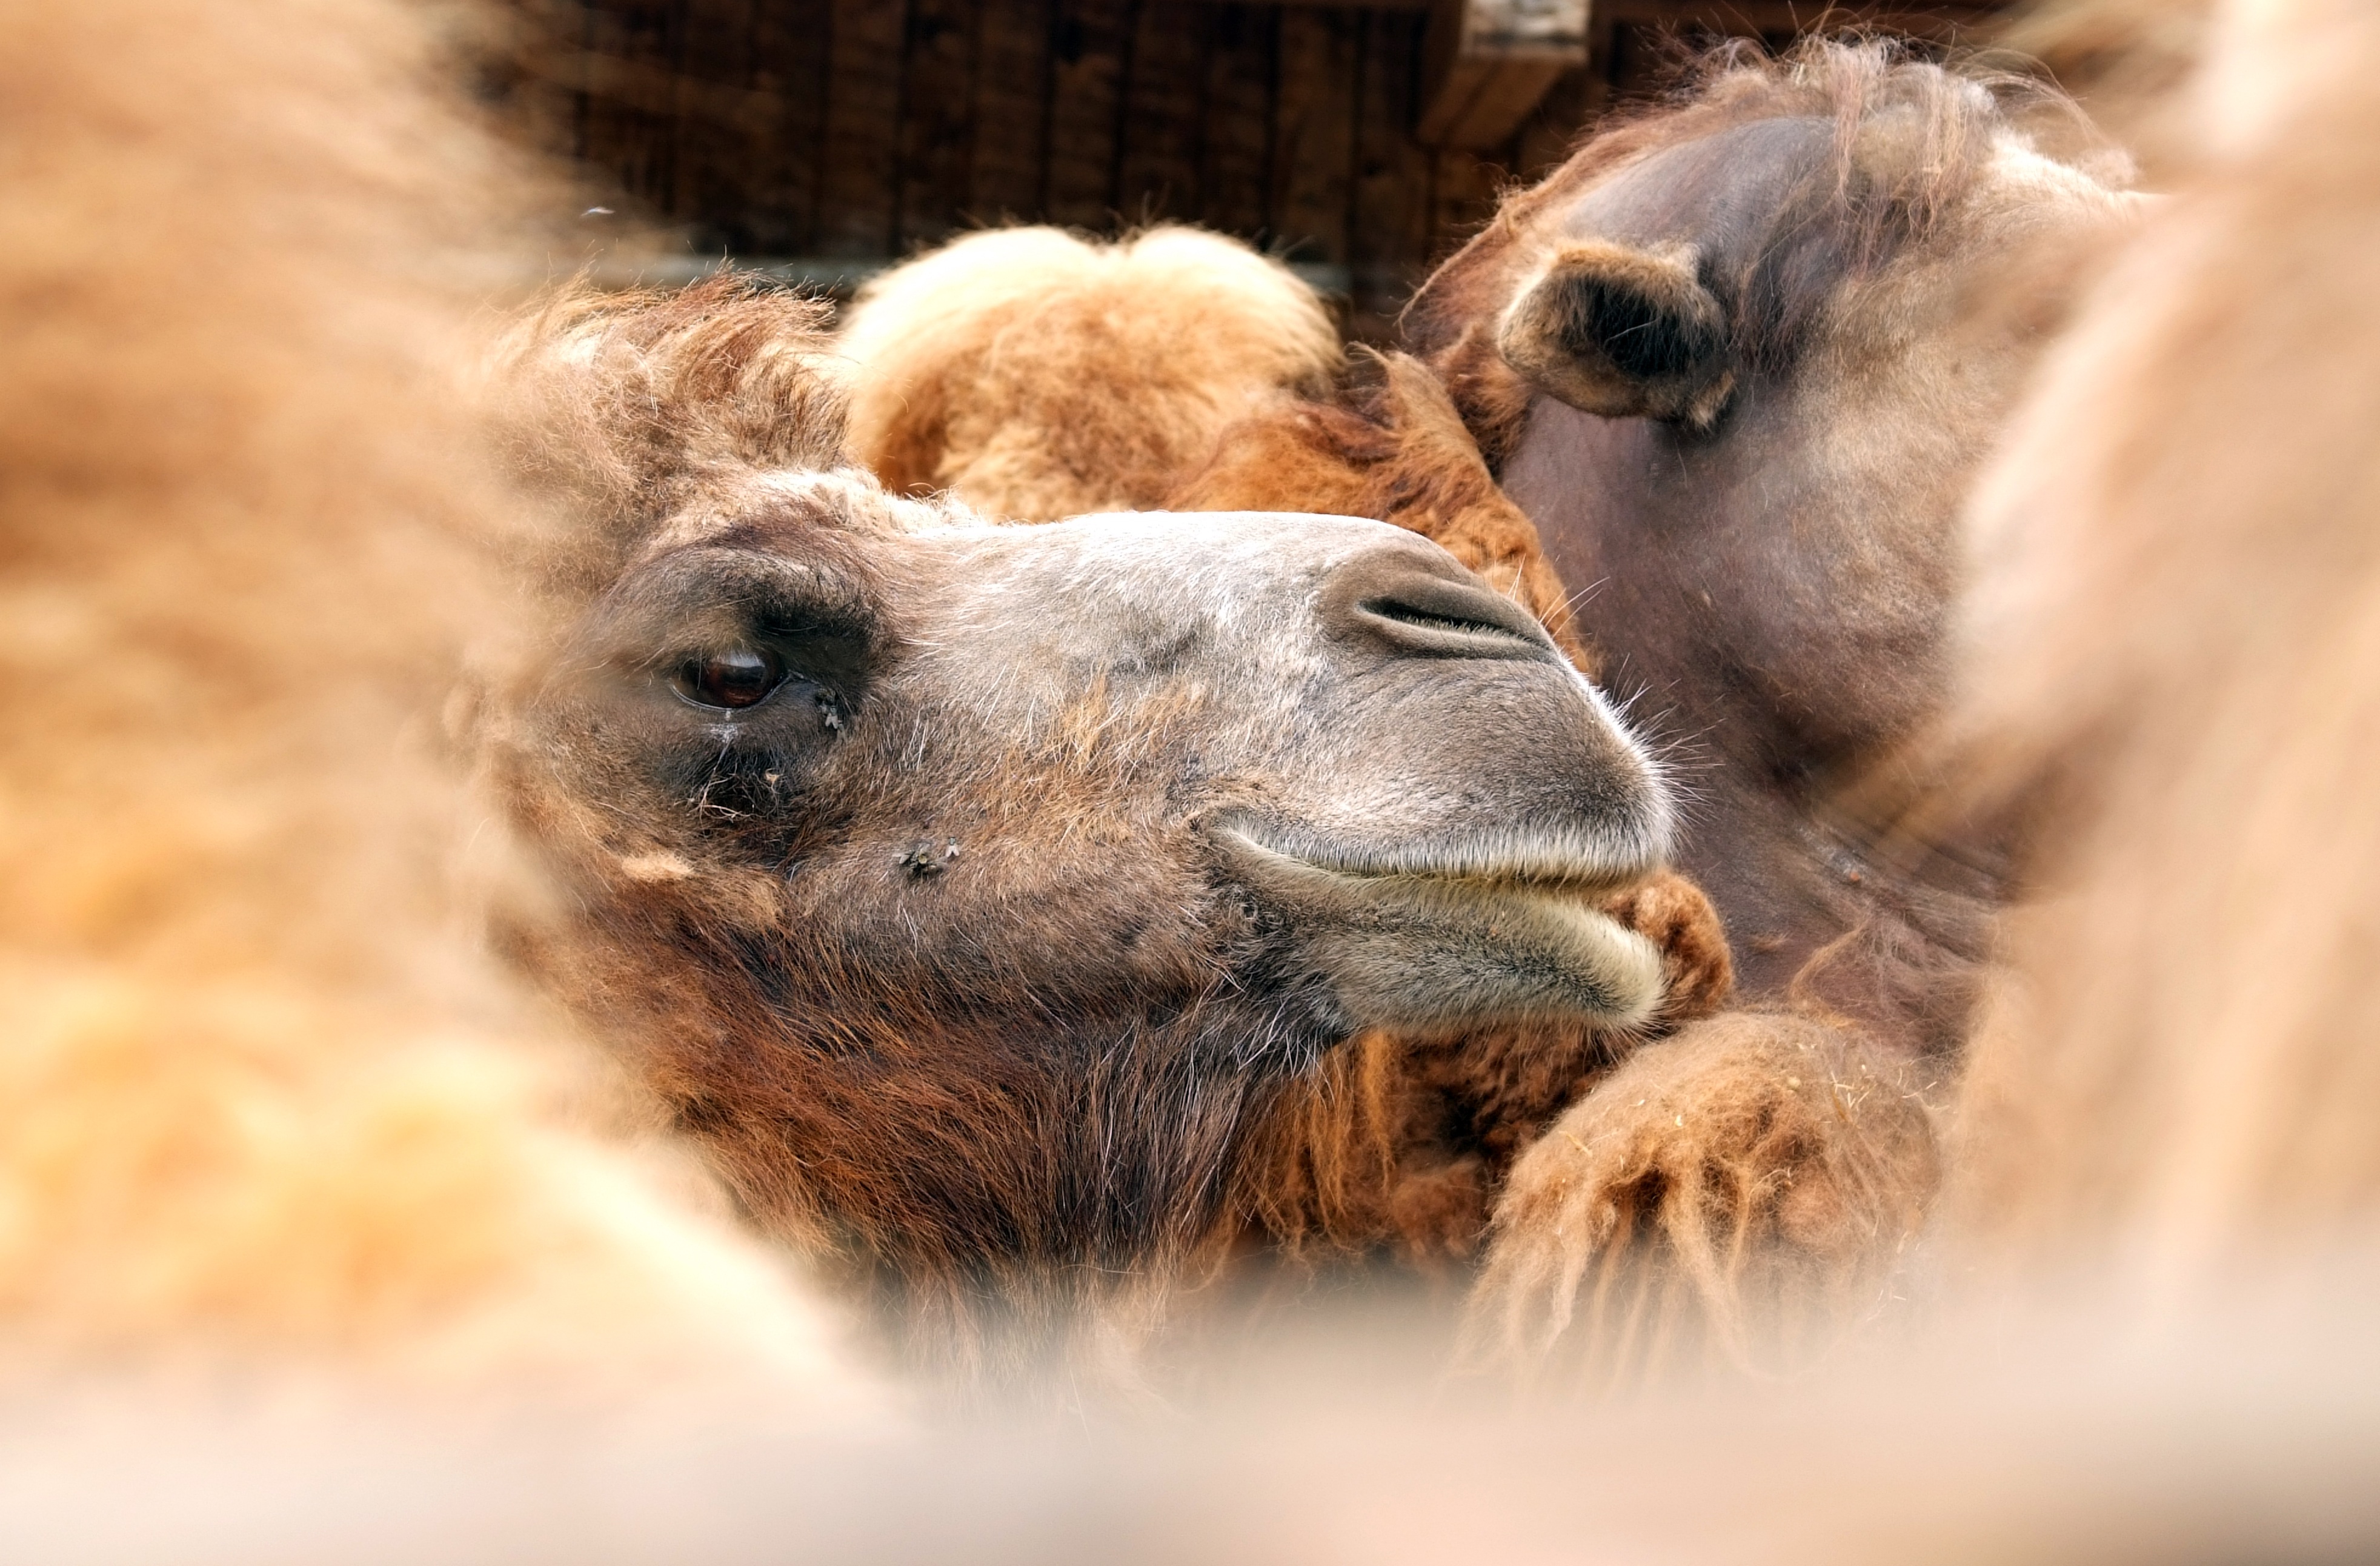
animal, wildlife, camel, mammal, mane, fauna, close up, llama, alpaca, snout, vertebrate, morocco, camel like mammal, arabian camel